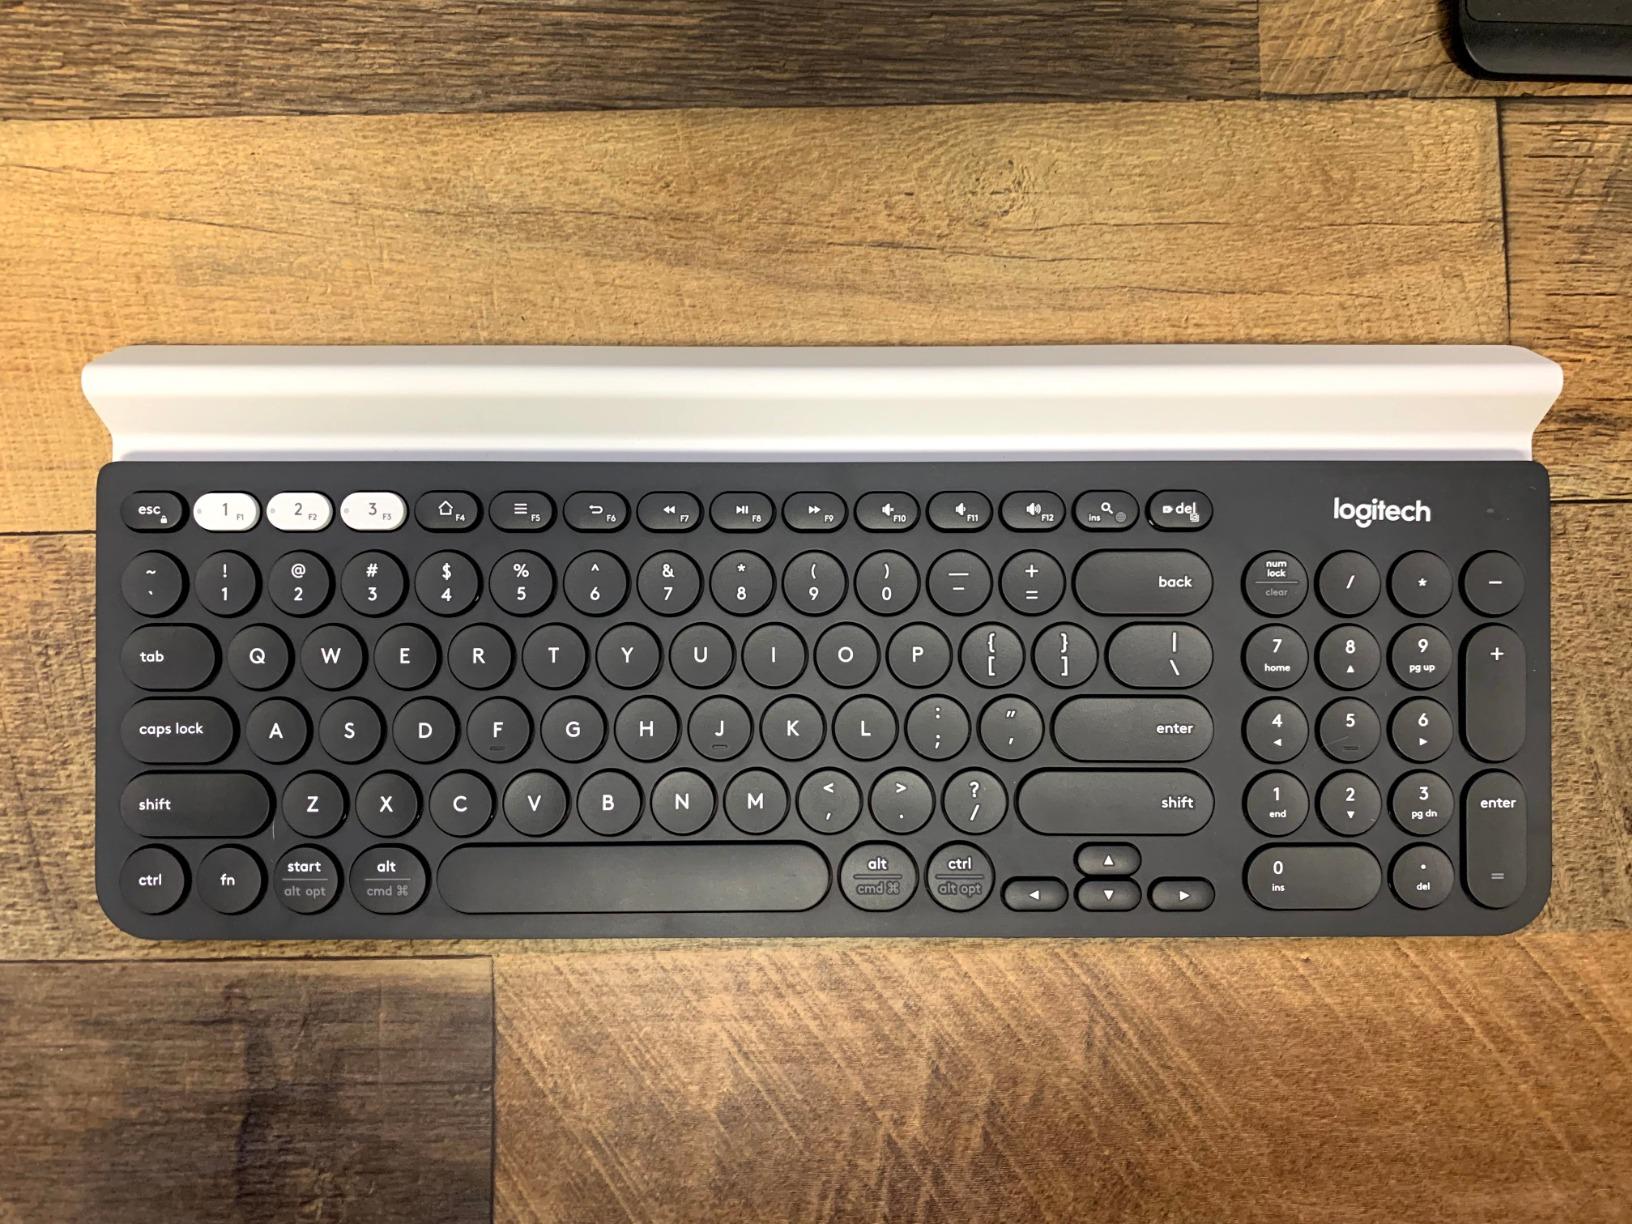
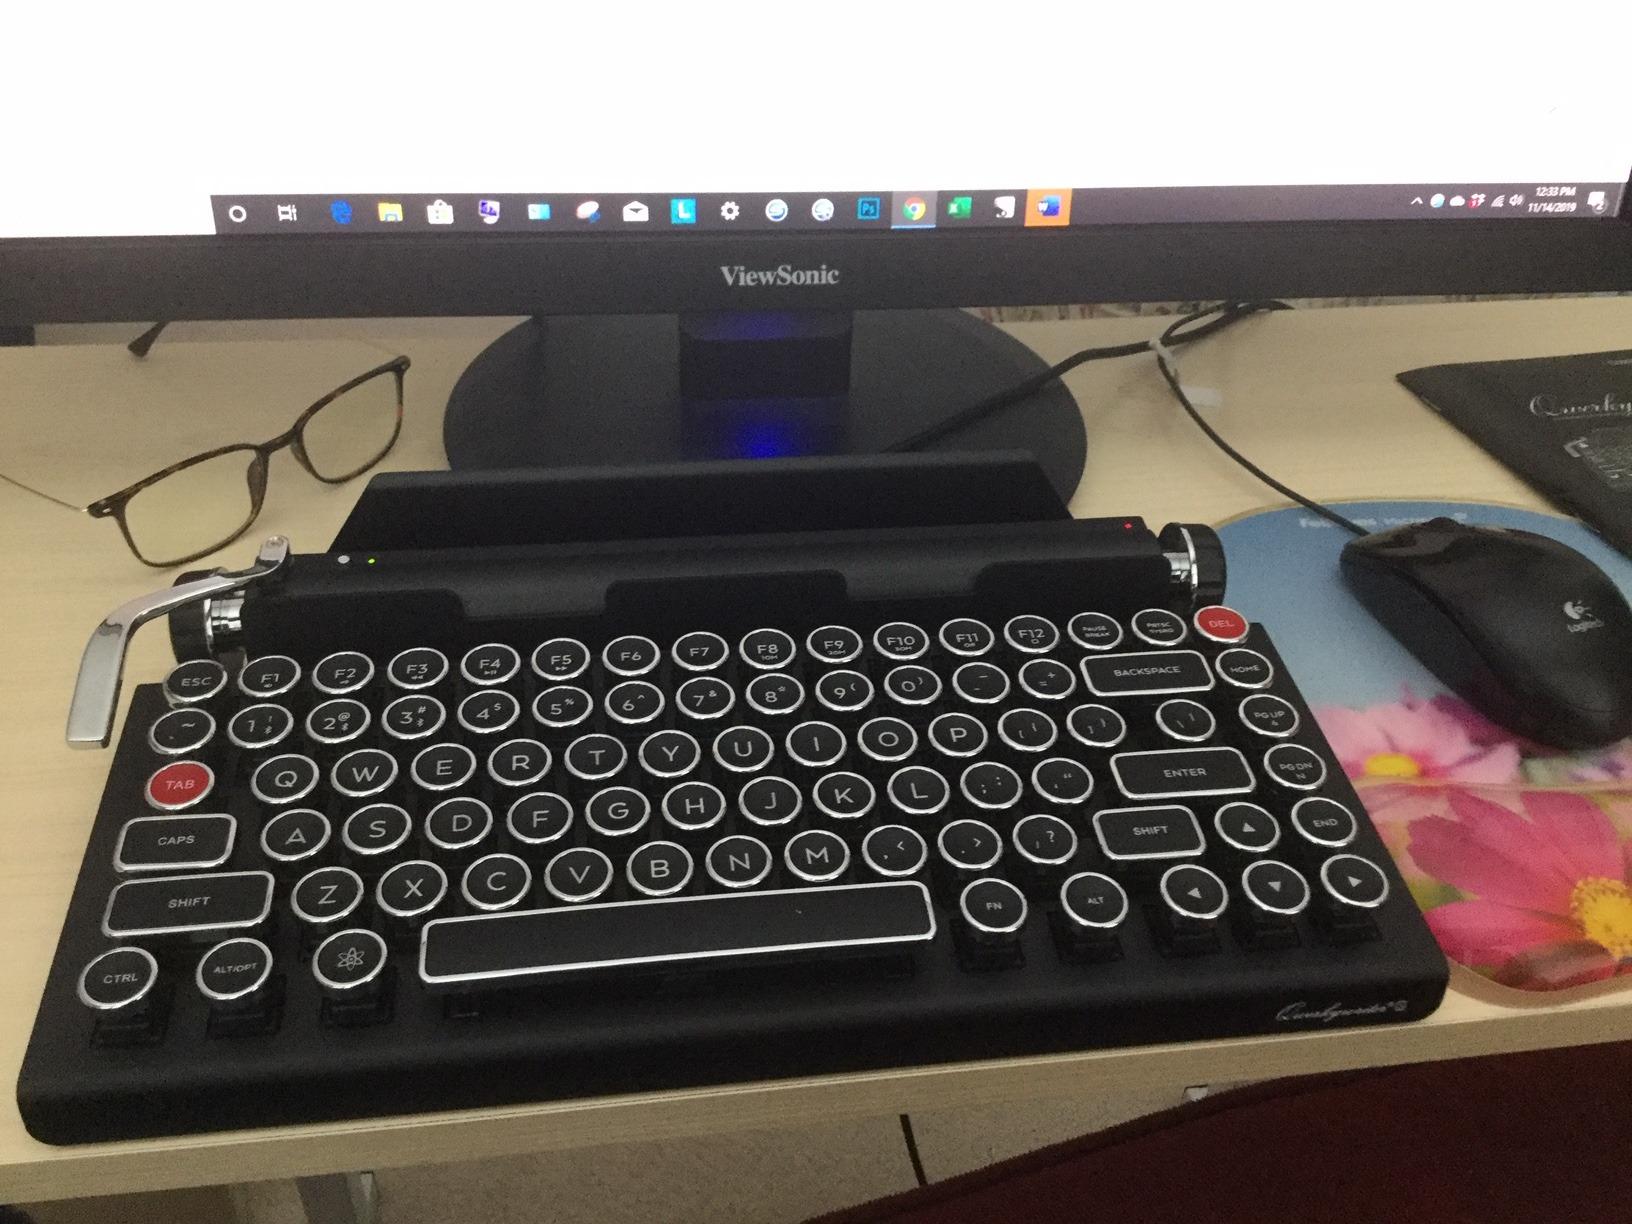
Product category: keyboard
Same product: no